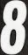
Number: 8